We Are Together

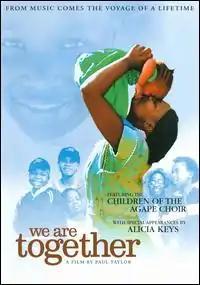

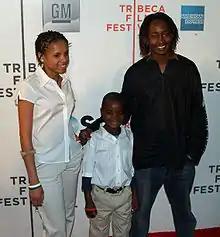
Children from the film, at the Tribeca Film Festival

We Are Together (Thina Simunye) is a British documentary film about the orphanage "Agape" in South Africa. Children, who live here, lost their parents to AIDS. The film is full of songs, both native and English. Eventually the children get a chance to visit New York City and raise money by singing for the public.